Otto Toeplitz

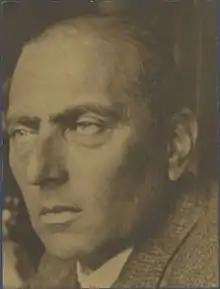
Otto Toeplitz

Here is how Gottfried Köthe, who was Toeplitz's assistant in Bonn, described their collaboration: